David W. Guion

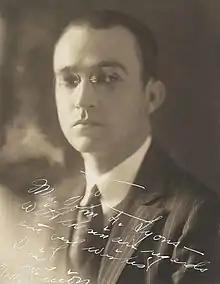
Guion in 1922

David W. Guion (December 15, 1892 – October 17, 1981) was an American composer, best known for his arrangements of cowboy tunes, African American spirituals, and original compositions often inspired by the soundscape of west Texas.